New Zealand cricket team in Australia in 2008–09

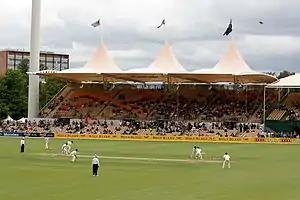
The teams playing in the 2nd Test at Adelaide Oval

The Australian side had recently returned from a tour of India where they had lost the four-match Test series, and with it the Border–Gavaskar Trophy, 2–0. During that series, Australia had repeatedly fallen behind the required over rate; during the final match, captain Ricky Ponting used part-time bowlers to try to catch up rather than push for a victory, a move which was criticised by former captains.